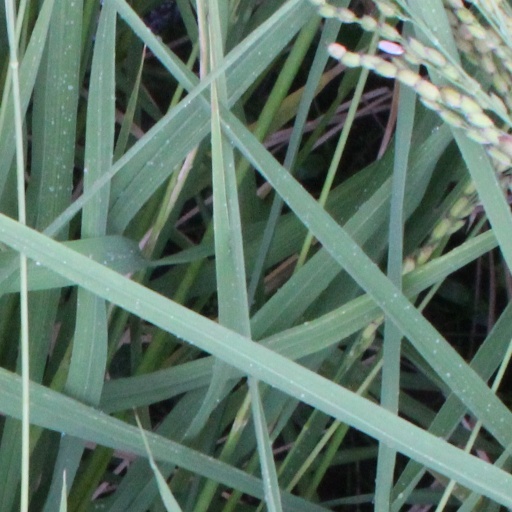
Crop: rice